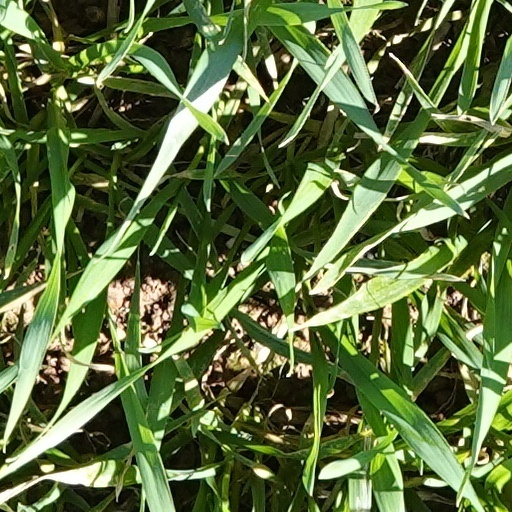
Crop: wheat